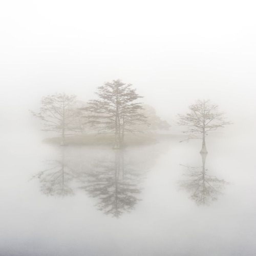
what if winter is not a place outside ?